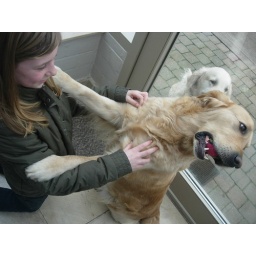
Alix is a female golden retriever and a service dog in training. Picture taken by her foster family.